Warren Fales Draper (publisher)

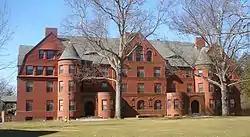
Draper Hall at Abbot Academy in 2013, currently used for Phiilips Academy faculty apartments

In 1849 Draper returned to Andover, and began a career in the book selling and publishing business by going to work for the publishers Allen, Morill, and Wardwell. In 1854 he became the proprietor of this business, and for nearly 40 years he was the leading publisher, printer and book seller in Andover. During his tenure there, he published more than 600 volumes, some of them reaching quite large sales. In addition, Draper published periodicals for Andover Theological Seminary and was, from 1855 through the Civil War, owner-publisher of the Andover Advertiser, a non-partisan [but strongly pro-Republican] local weekly. Through thrift and enterprise he accumulated a considerable estate. Having no children, Draper and his wife, Irene—a graduate of Abbot Academy in the same year Draper graduated Phillips Academy—dispensed more than $100,000 to institutions in Andover. They were large benefactors of Abbot Academy (now a part of Phillips Academy). Abbot's Draper Hall (1890) was built by the Drapers. Warren Draper served for more than 20 years as the treasurer of Abbot, was one of the school's trustees, and also acted as general superintendent of the material interests of the school. The Drapers also established a prize fund and a scholarship at Phillips Academy, and built Draper Cottage for the academy in 1892. This cottage was given to the school, provided an annuity be given his wife until her death, which occurred on 27 December 1916 when she was in her 93rd year.